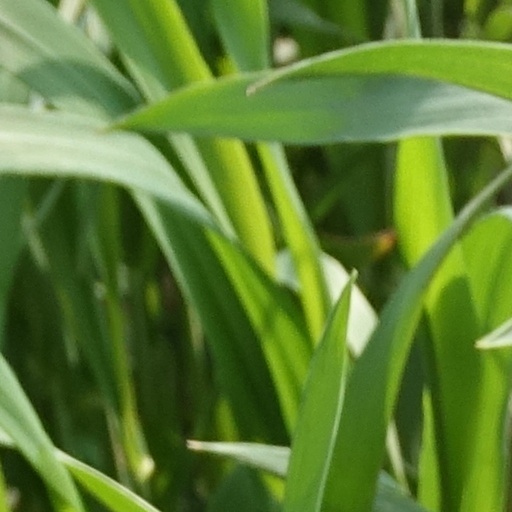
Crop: wheat